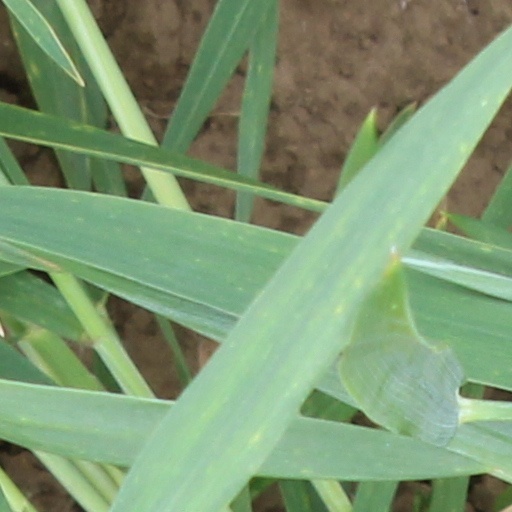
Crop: wheat